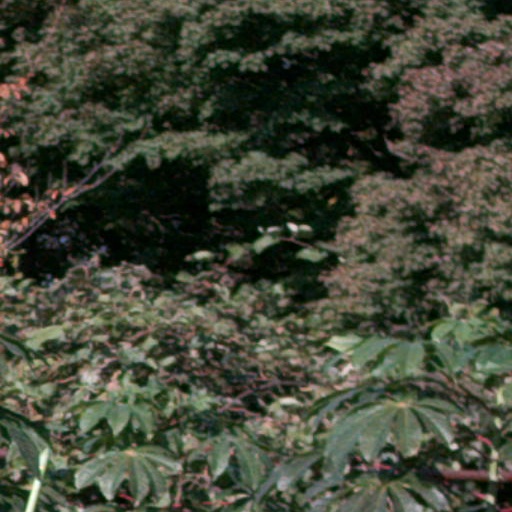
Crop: cassava